Skirt lifter

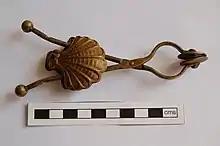
An 1870 English skirt lifter

A skirt lifter, also known as a dress lifter, skirt grip, dress suspender, hem-holder, page or porte-jupe, was a device for lifting a long skirt to avoid dirt or to facilitate movement. It clamped on to the hem and was attached to the belt by a cord, ribbon, or chain.